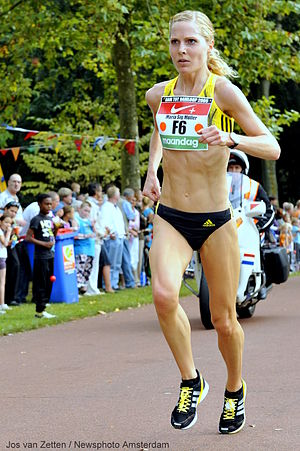
Maria Sig Møller
Maria Sig Møller under Dam tot Dam Loop 2009, Amsterdam
Maria Sig Møller er en kvindelig dansk atlet, som hovedsagligt begår sig i langdistanceløb. Hendes primær discipliner er 10.000 meter/10 km, halvmaraton og cross. Hun løber for AGF-Atletik og trænes af Thomas Nolan Hansen.